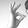
ASL letter: F